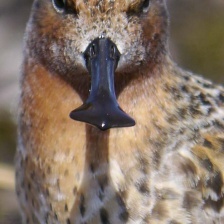
Species: SPOON BILED SANDPIPER
Scientific name: CALIDRIS PYGMAEA
ImageNet parent category: red-backed_sandpiper